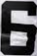
Number: 6